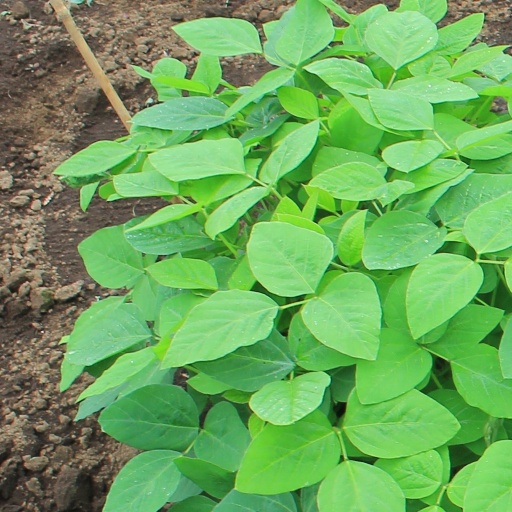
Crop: soybean